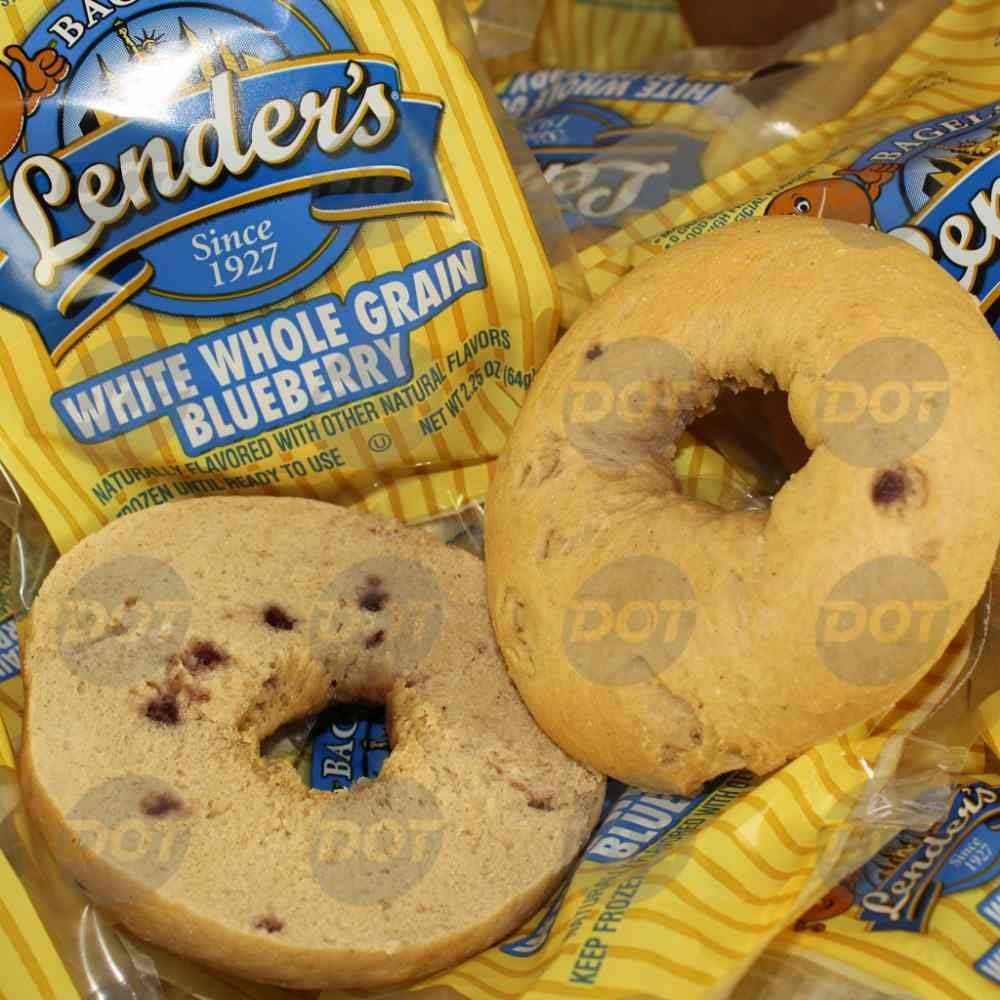
Item Name: Lenders White Whole Grain Blueberry Bagel, 2.25 Ounce -- 72 per case.
Bullet Point: Food items cannot be returned.
Product Description: Healthy White Whole Grain, Good Source of Fiber, 0 Grams of Trans Fat Per Serving, No High Fructose Corn Syrup, Convenient, Individually Wrapped, Heat and Serve. Start your day right with a delicious Lenders Origil Recipe Bagel.
Value: 2.25
Unit: Ounce

Price: 105.89